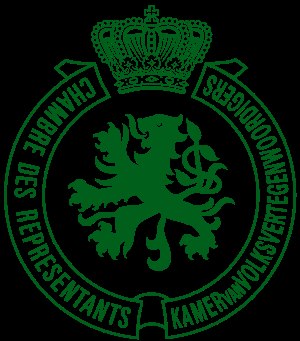
Belgiens repræsentantkammer
Repræsentantkammerets våben
Repræsentant-kammeret ofte bare kaldt Kammeret, er underhuset i Belgiens føderale parlament, som i også omfatter Senatet, som er overhuset.